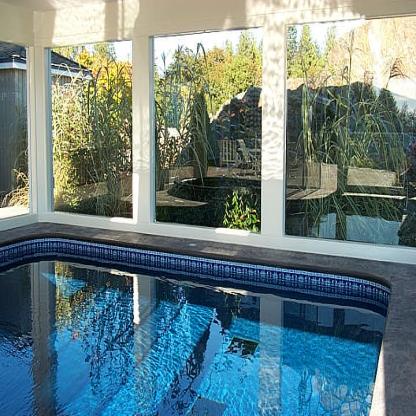
Scene: Indoor